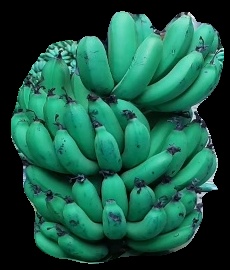
Variety: pachbale
Grade: grade2